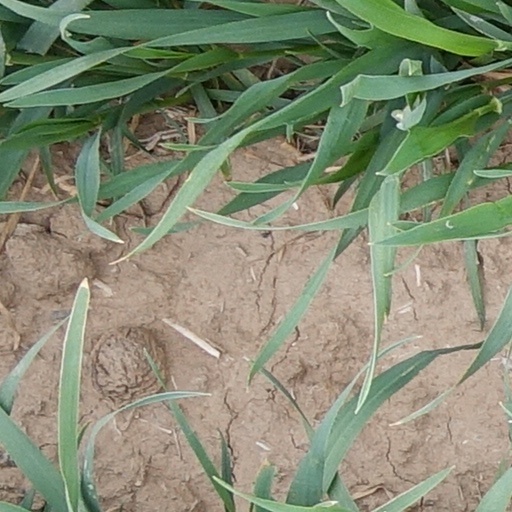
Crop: wheat